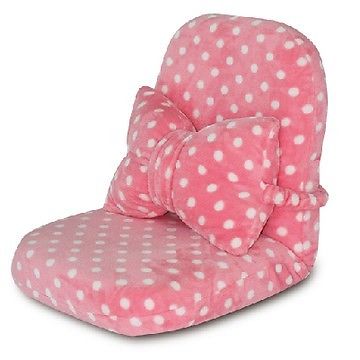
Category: chair